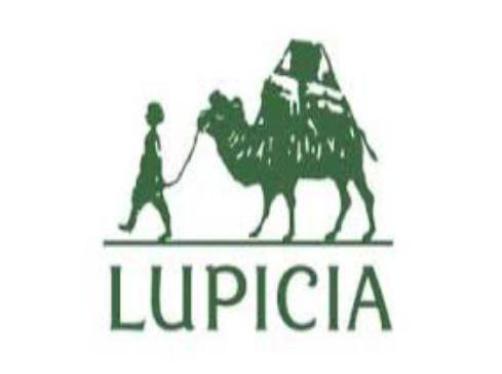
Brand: lupicia
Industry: Food